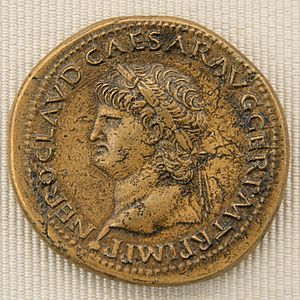
Orikalkum
Mønt fremstillet af orikalkum
Orikalkum er et legendarisk metal, der forekommer i Platons dialog Kritias om Atlantis. Før Platon nævnes orikalkum i en homeriske Hymne til Afrodite.